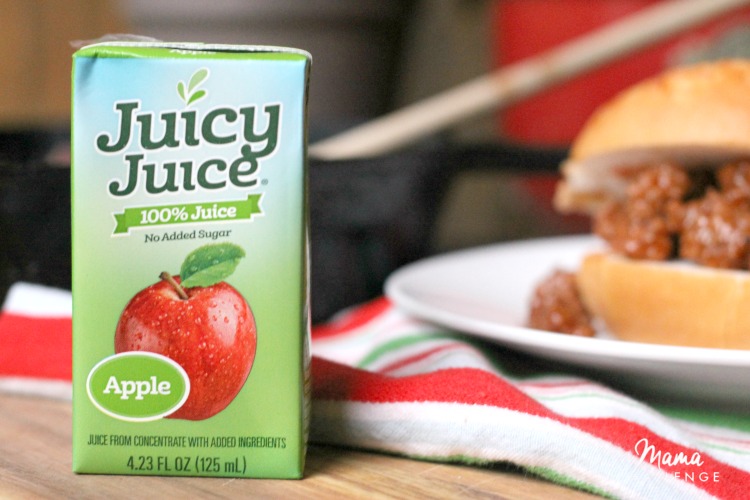
Waste category: cardboard